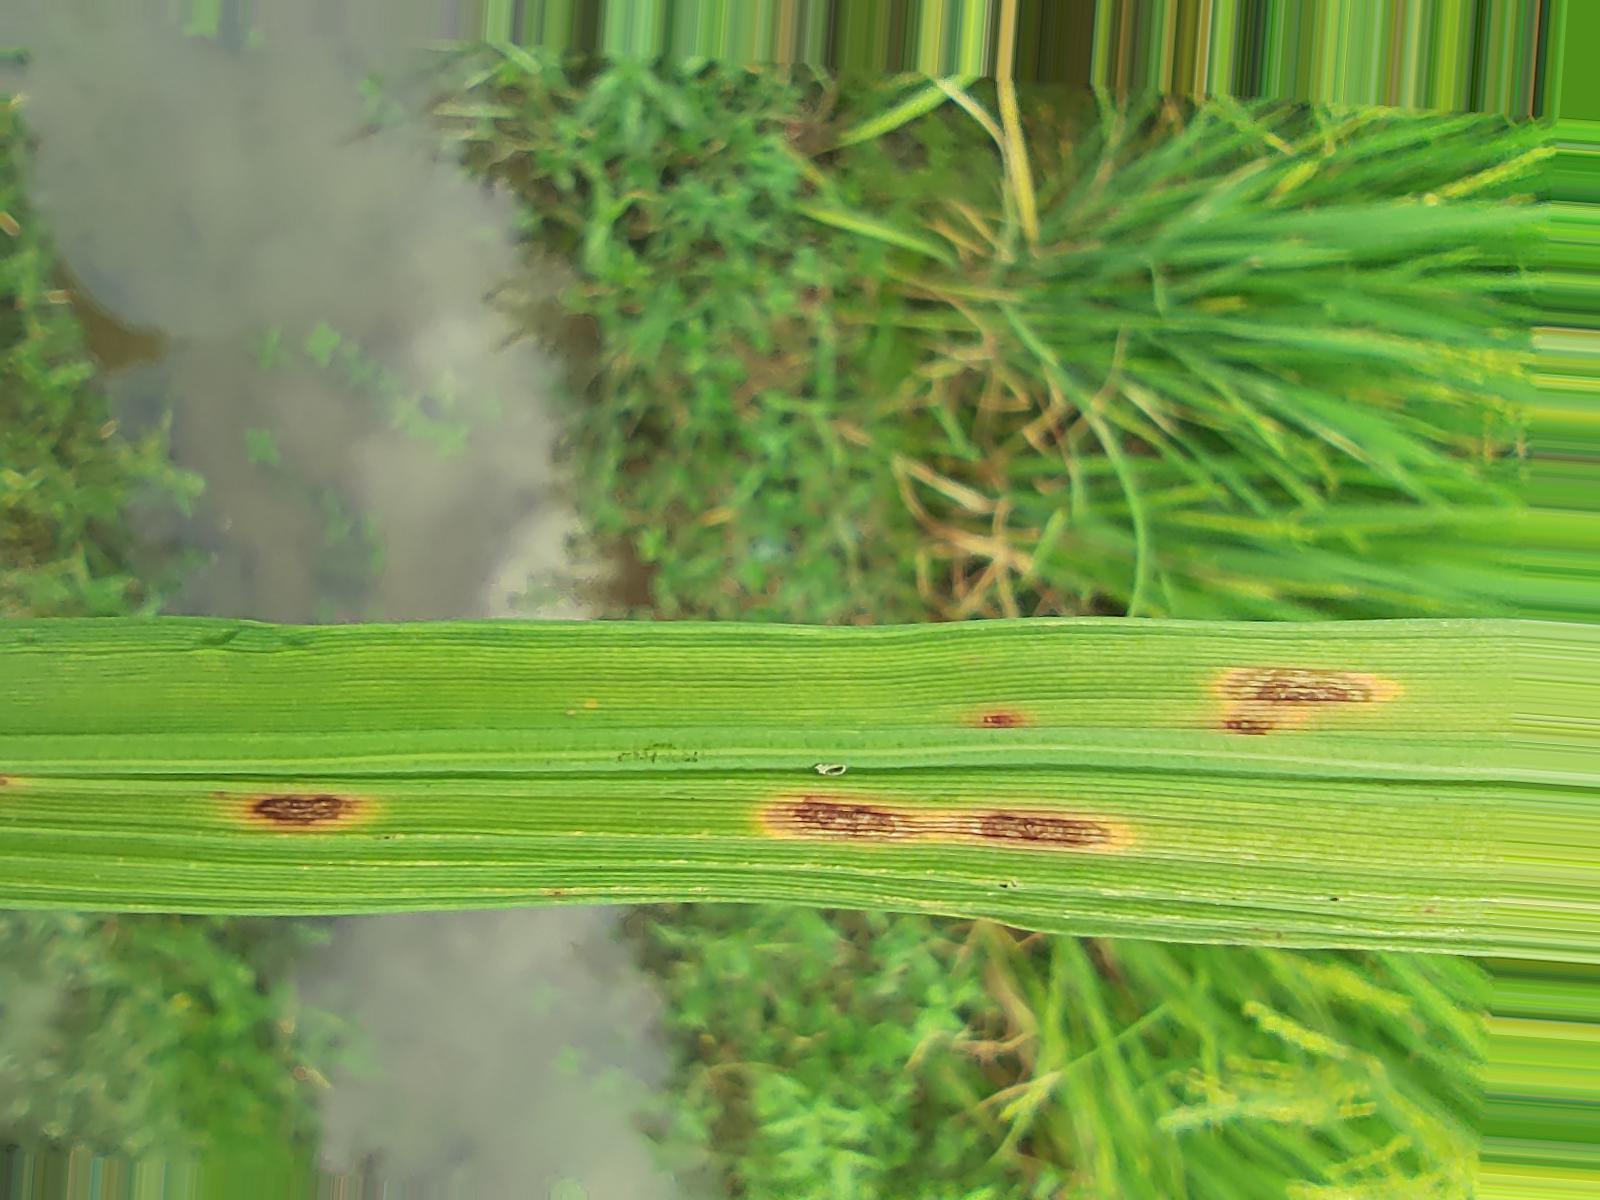
Nhãn: Bệnh Gạch Nâu ( Narrow Brown Spot )